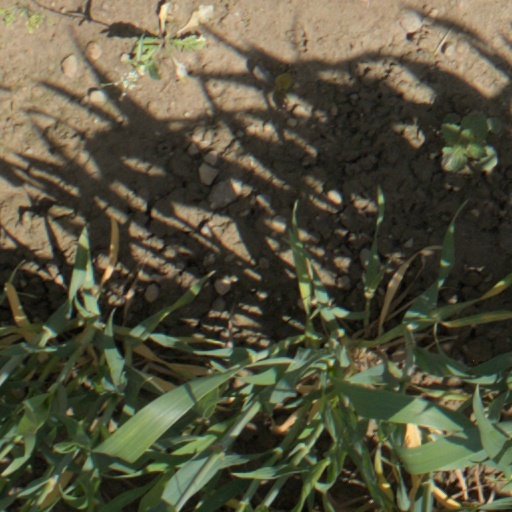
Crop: wheat